Leon Panetta

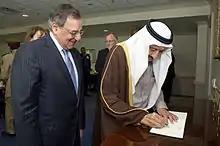
Panetta with Saudi Arabian Minister of Defense Prince Salman bin Abdulaziz Al Saud, Pentagon, April 11, 2012

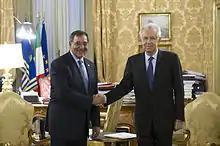
Leon Panetta with Italian Prime Minister Mario Monti in Rome

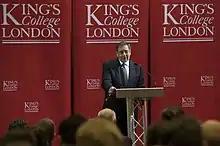
Panetta giving his farewell speech to Europe at King's College London in January 2013

Another major issue during Panetta's tenure as defense secretary was the Obama administration's diplomatic effort to dissuade Iran from developing nuclear weapons. In January 2012, Panetta stated that nuclear weapons development was a "red line" that Iran would not be allowed to cross—and that the United States was keeping all options, including military ones, open to completely prevent it. He said that Iran would not be allowed to block the Straits of Hormuz.